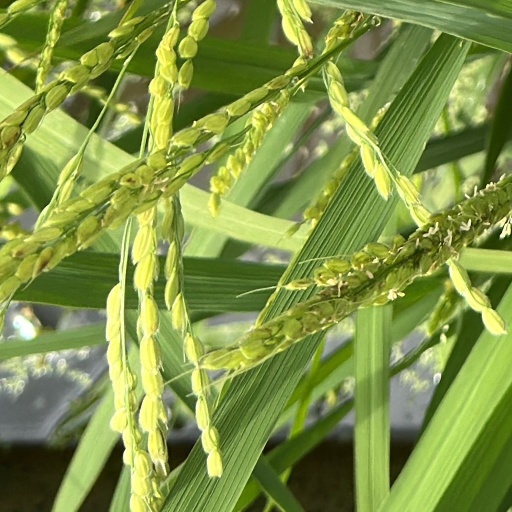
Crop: rice